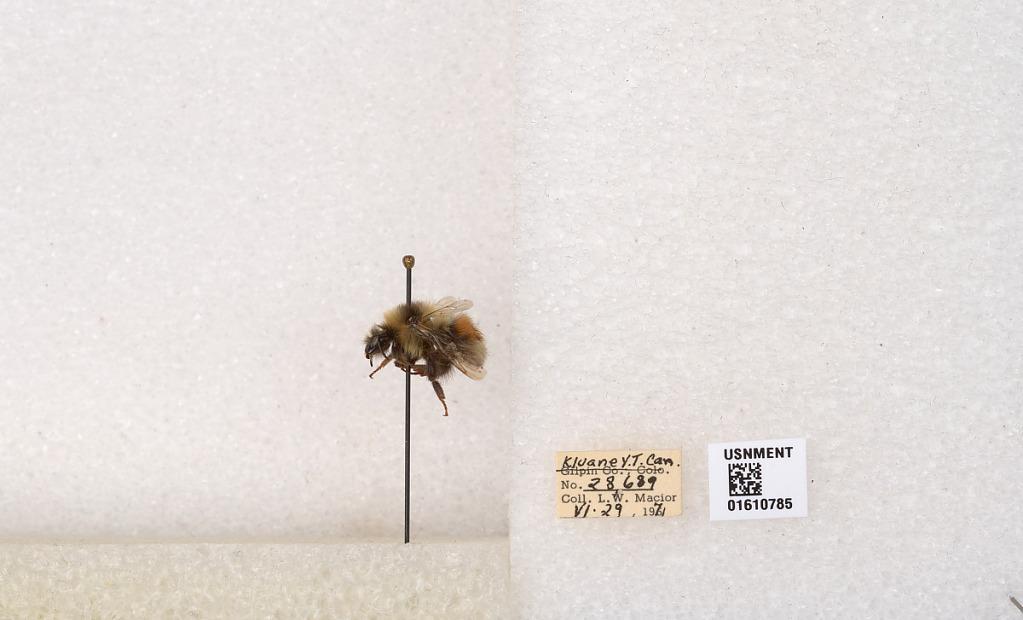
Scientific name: Bombus (Pyrobombus) sylvicola Kirby
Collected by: L. Macior
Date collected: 1971-6-29
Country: Canada
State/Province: Yukon Territory
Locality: Kluane National Park and Reserve
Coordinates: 60.7493, -139.504